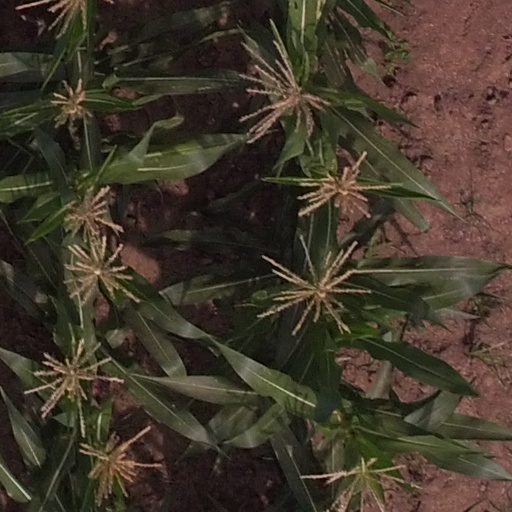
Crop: maize; corn